Theistic evolution

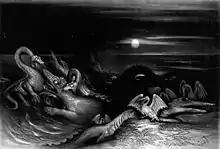
In the 19th century, geology and paleontology were still connected to Old Earth creationism. The above depicts a brutal world of deep time, existing before Adam and Eve, from Thomas Hawkins' book on plesiosaurs. Artist: John Martin, 1840

Jens Christian Clausen (1967), refers to Linnaeus' theory as a "forgotten evolutionary theory [that] antedates Darwin's by nearly 100 years", and reports that he was a pioneer in doing experiments about hybridization.